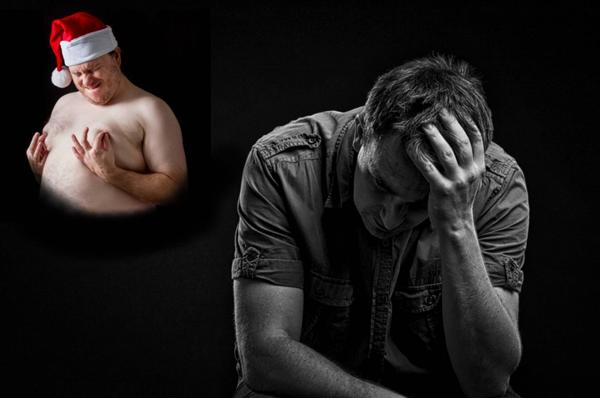
回答: 「あなたが探しているのは右の乳_首ですか?それとも左の乳_首ですか?」と聞かれ探してないと答えると両方差し出してきた